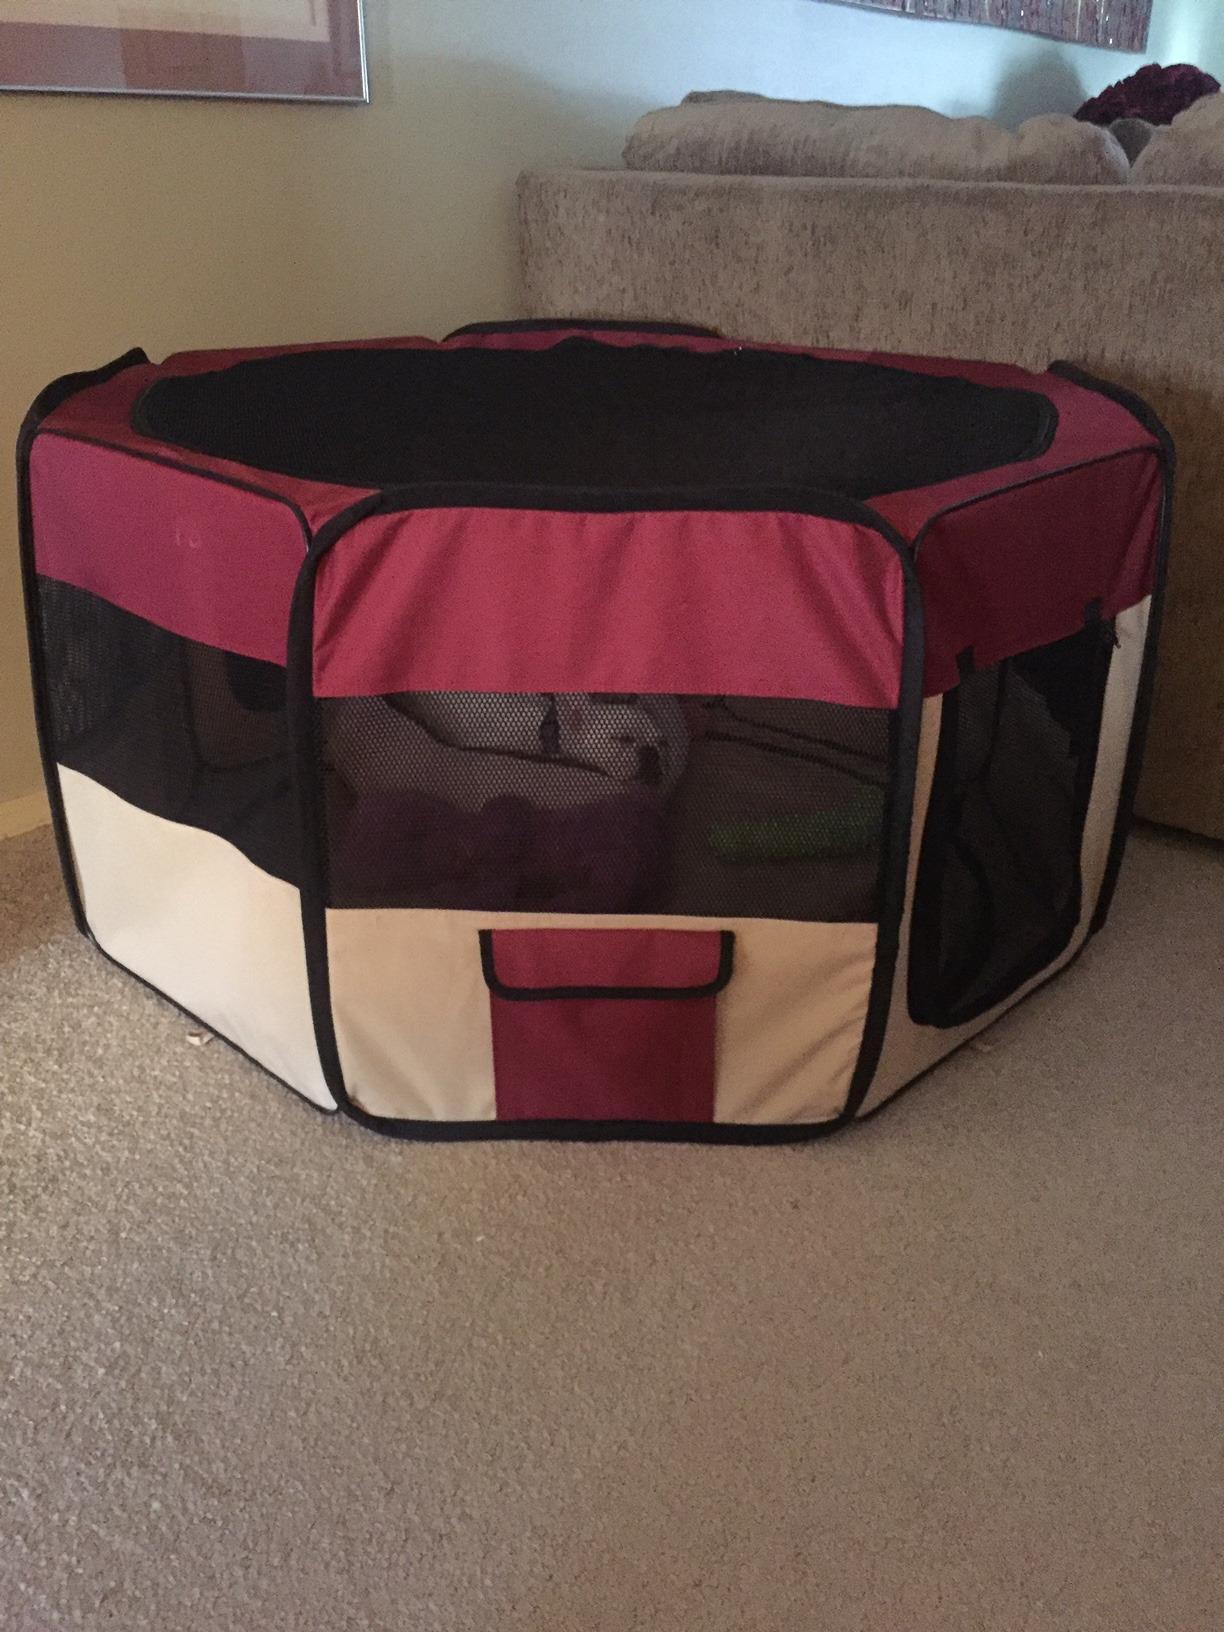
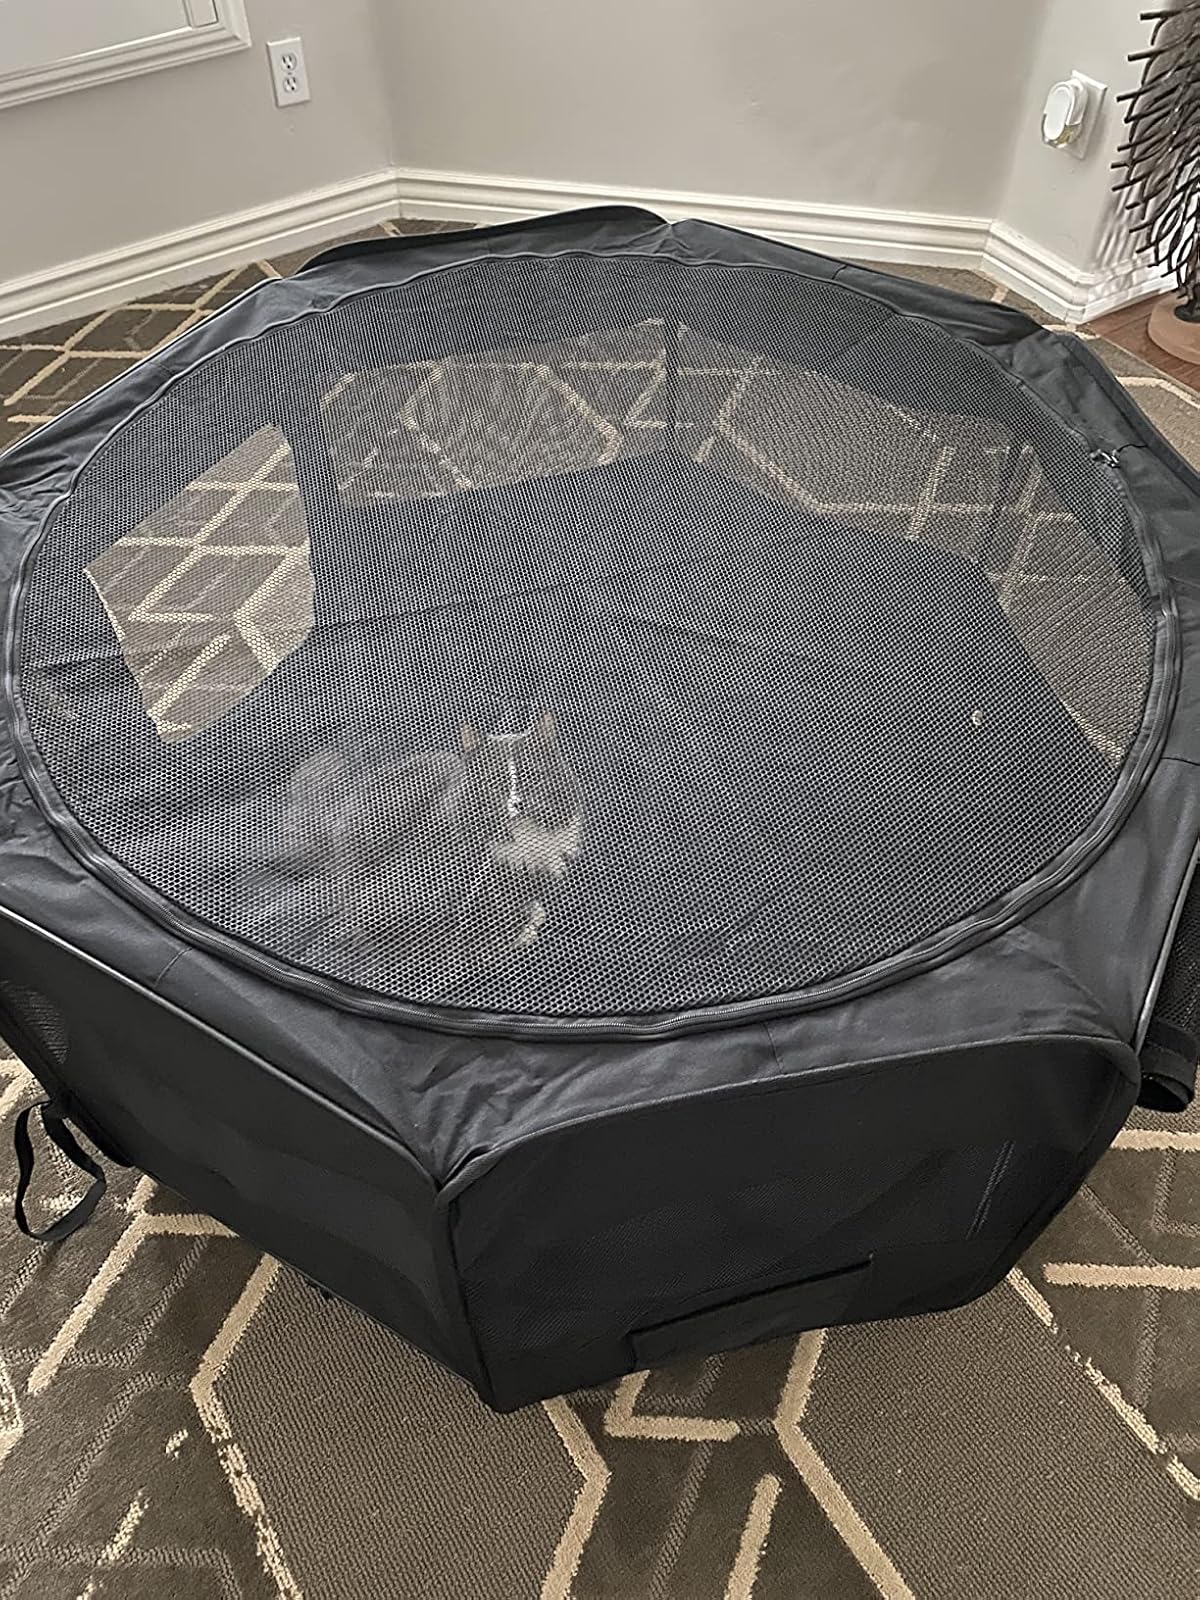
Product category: items_kennel
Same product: no